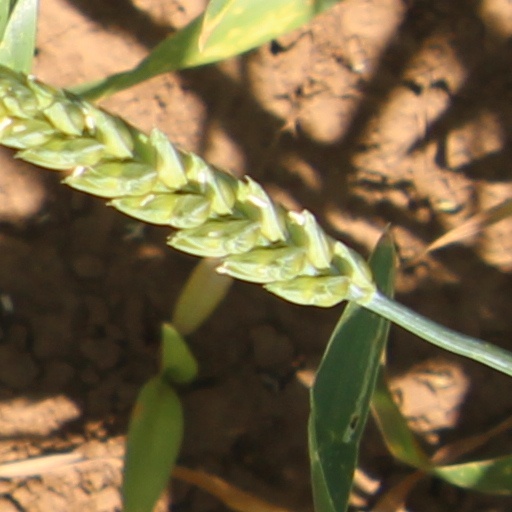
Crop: wheat